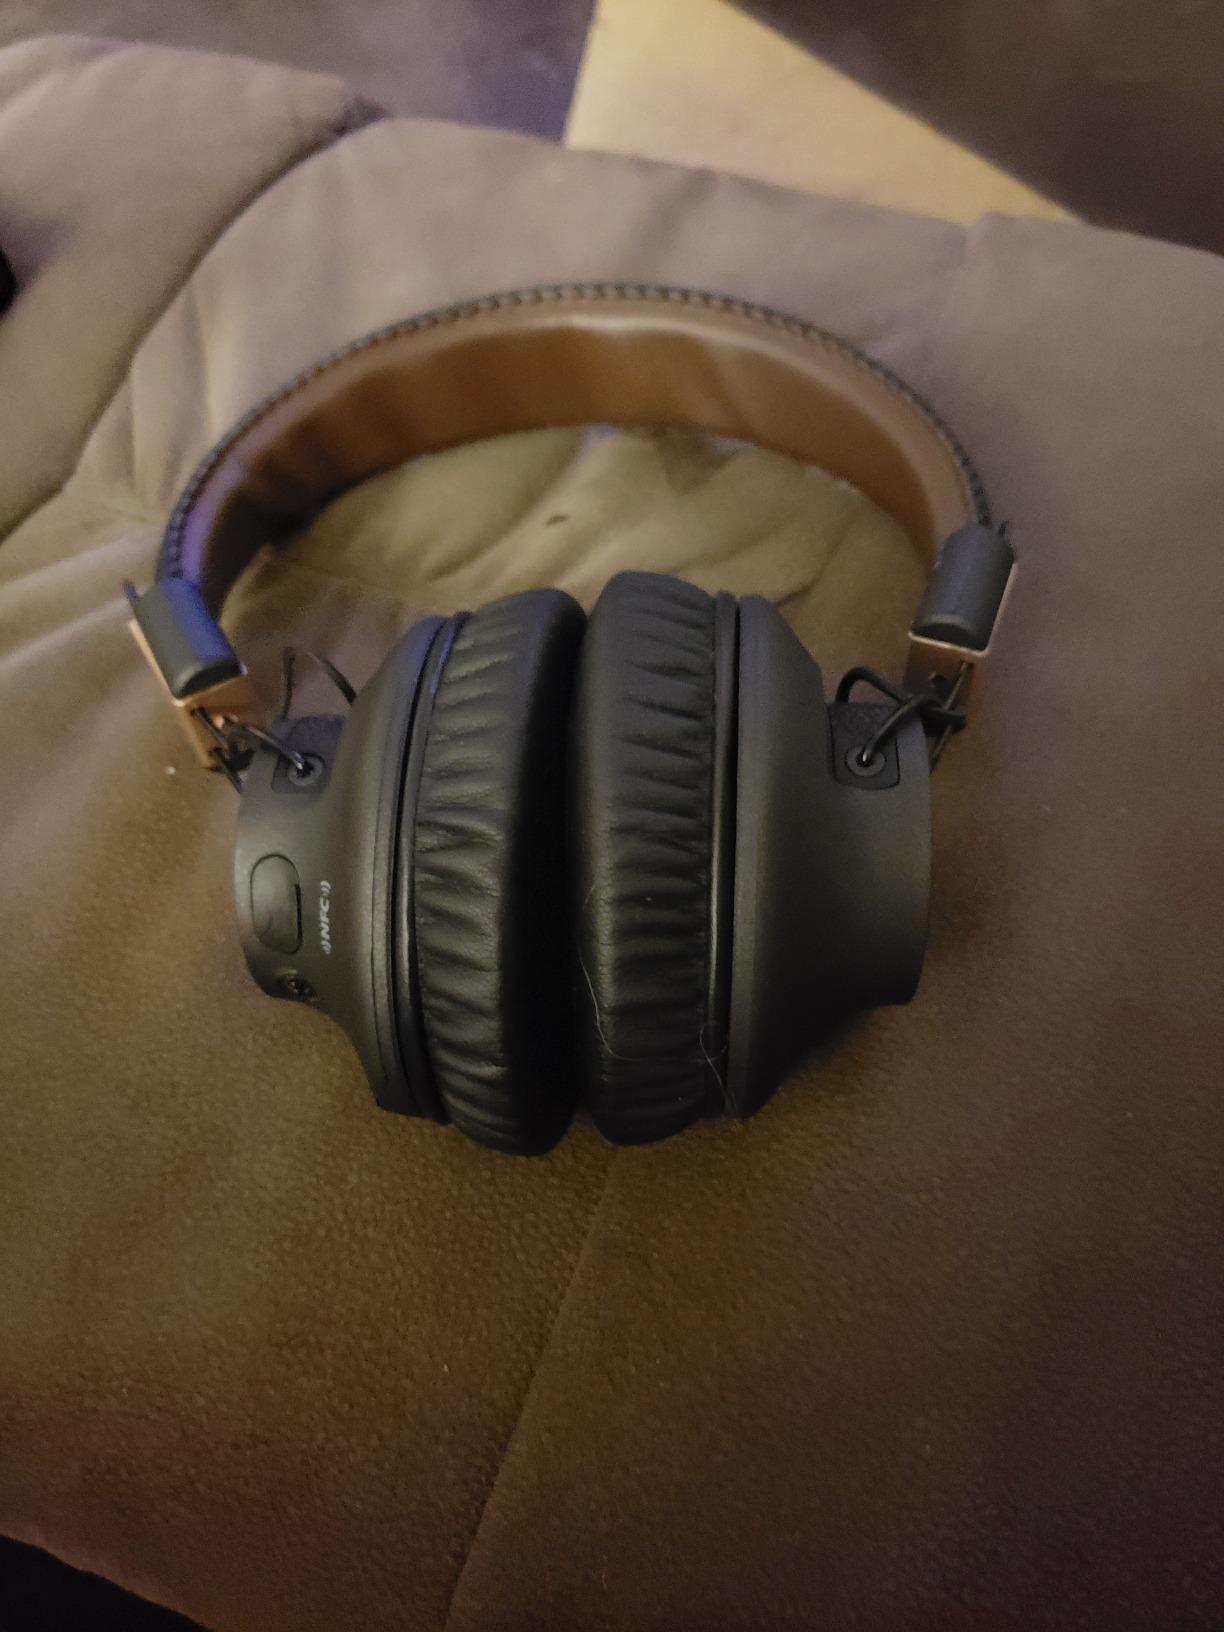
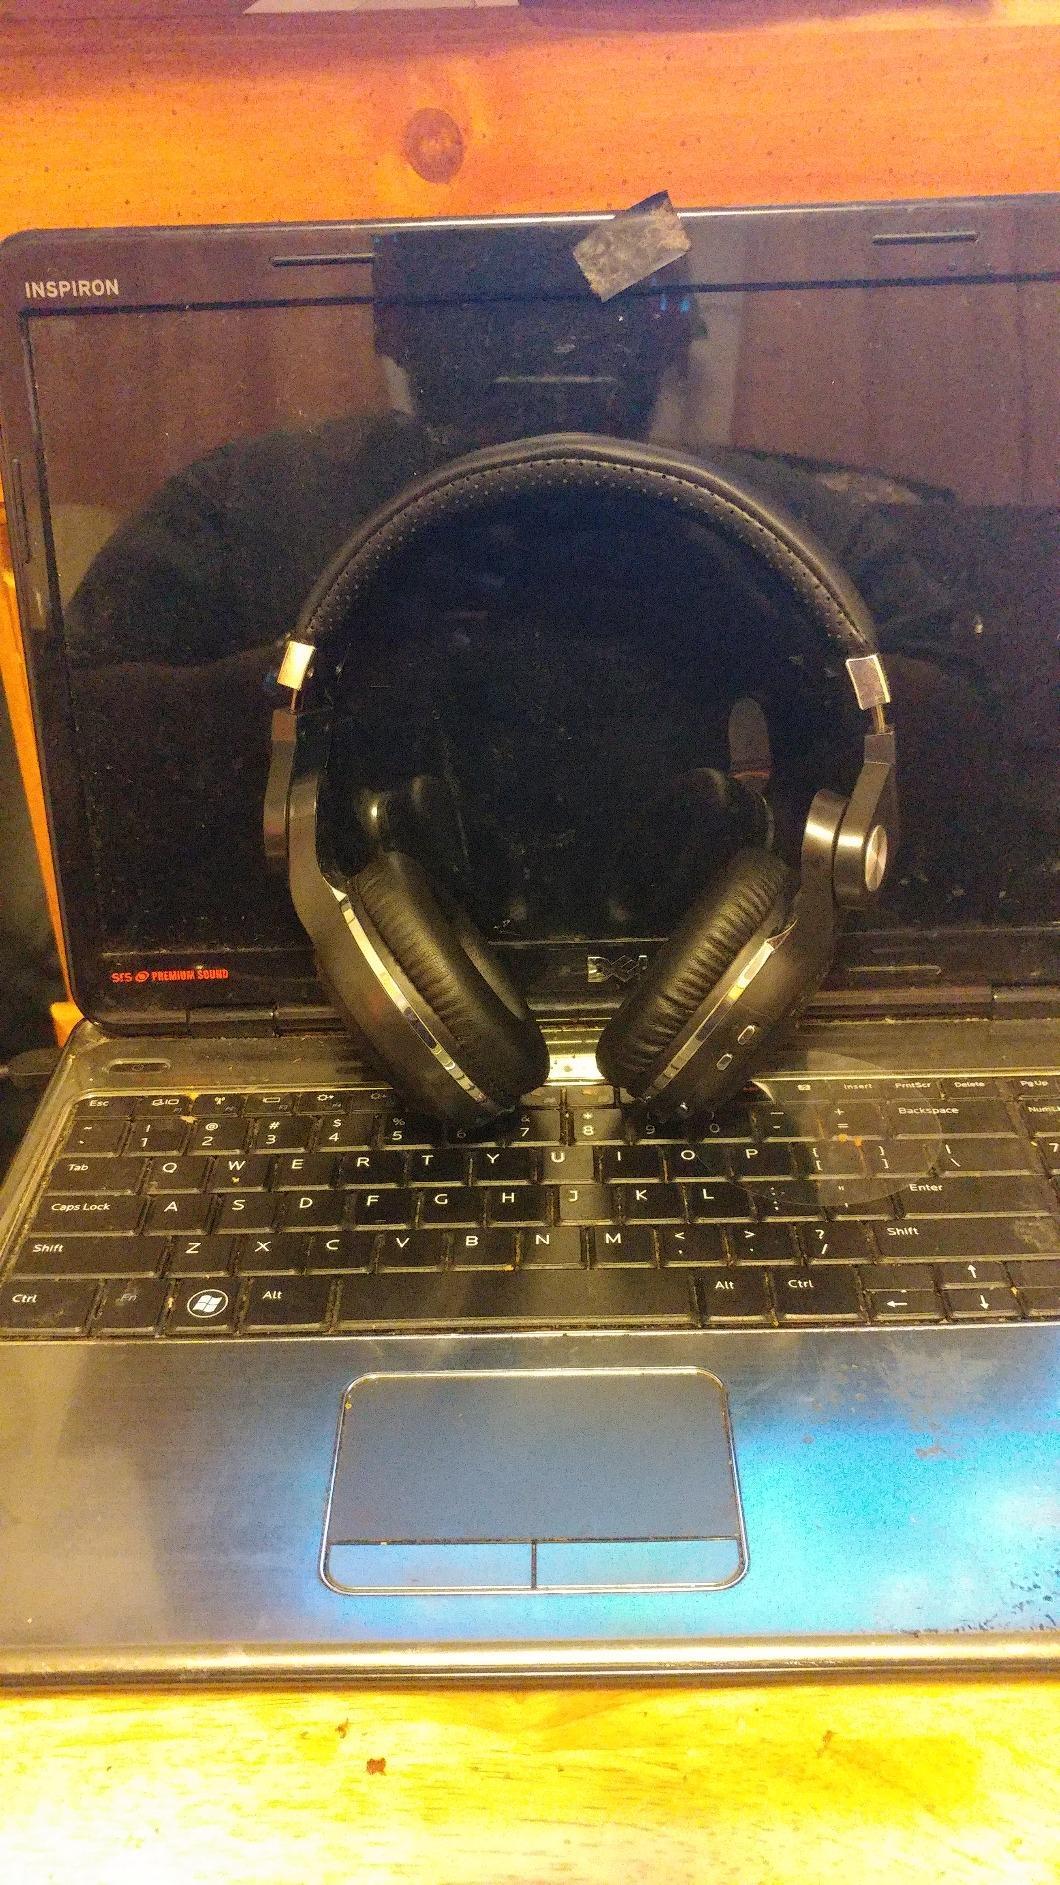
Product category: headphones
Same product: no